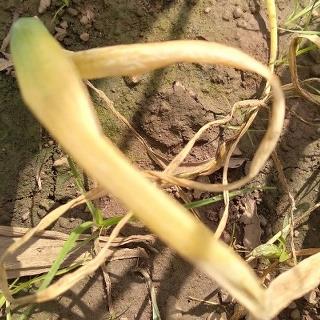
Crop: Onion
Condition: fusarium-d